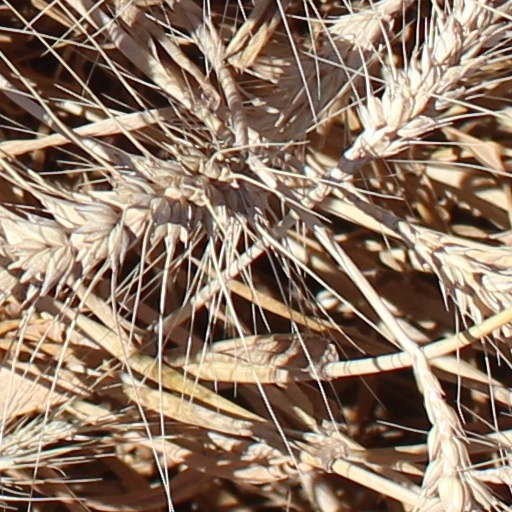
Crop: wheat